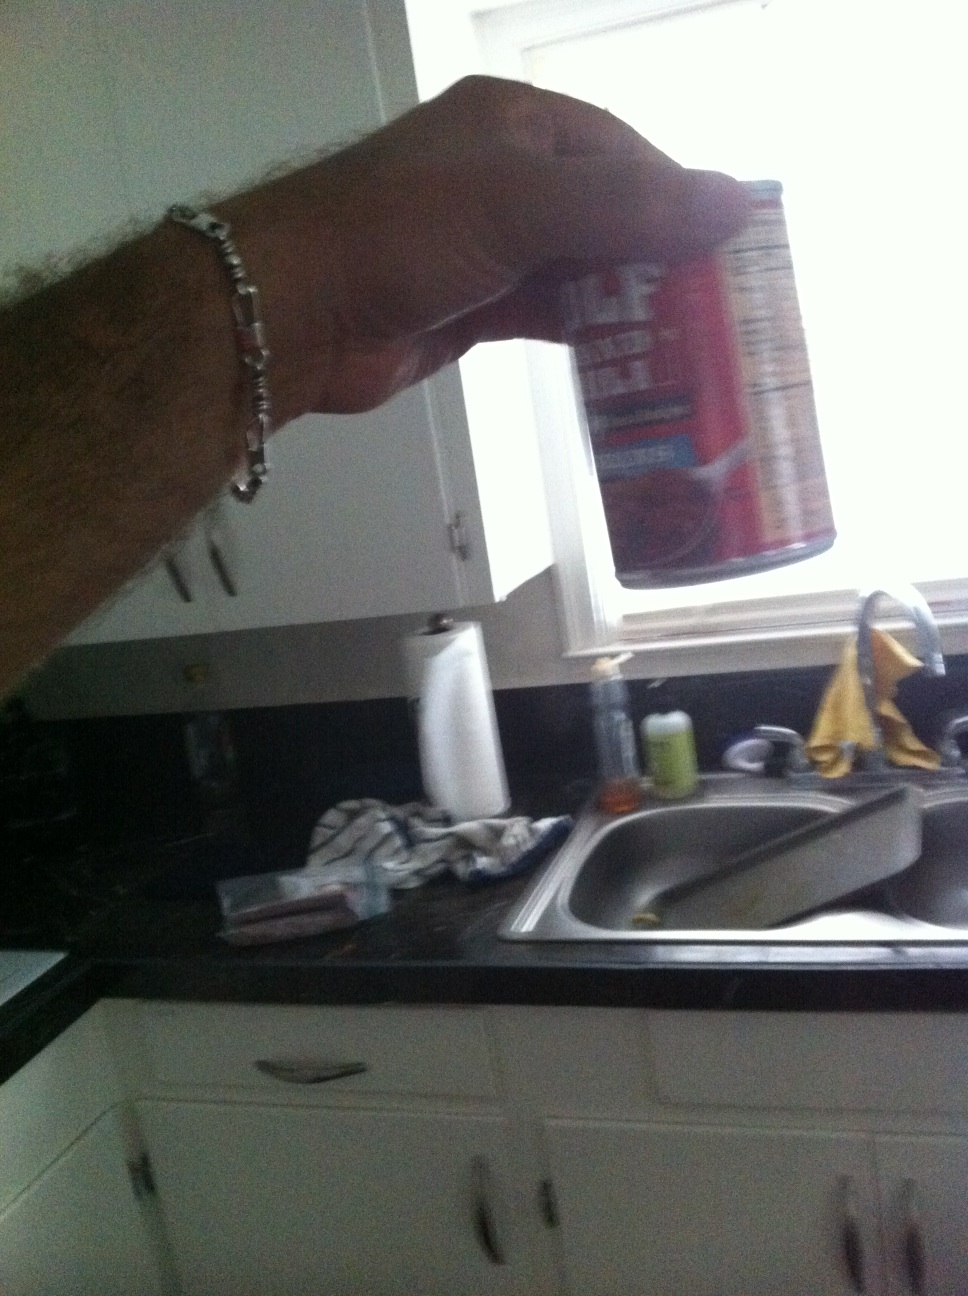Question: is this canned chilli
Answer: yes